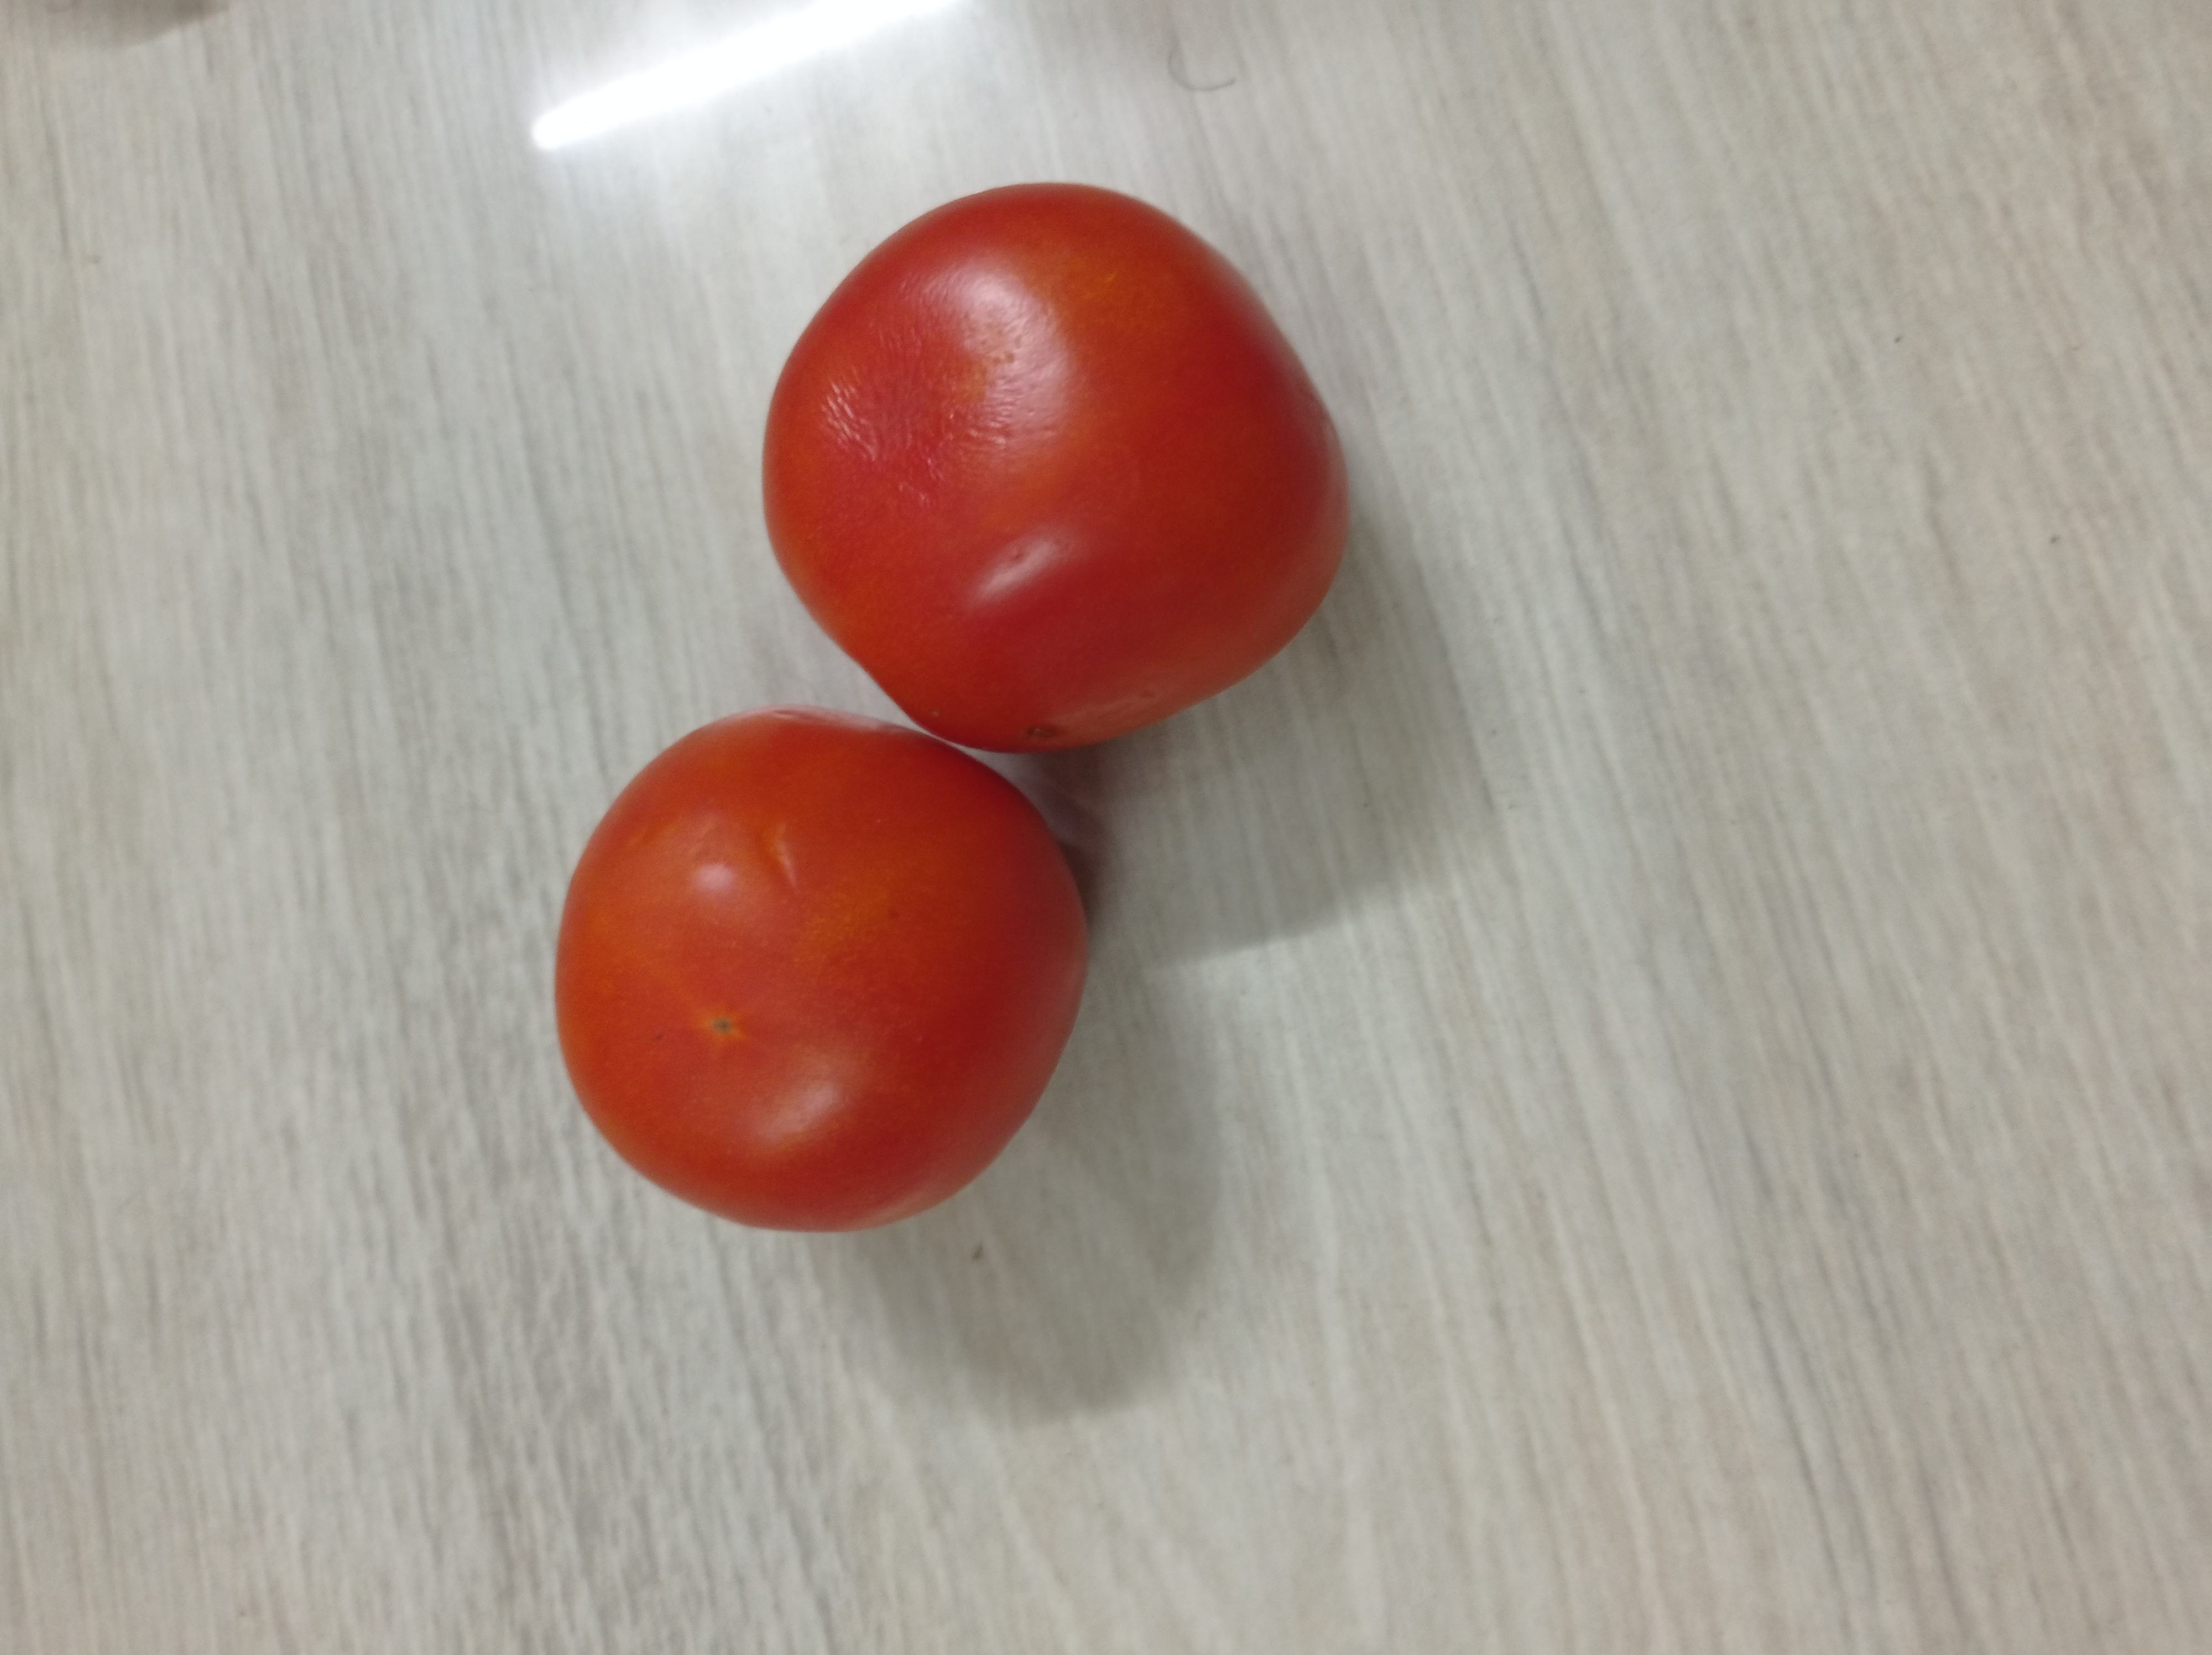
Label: Fresh